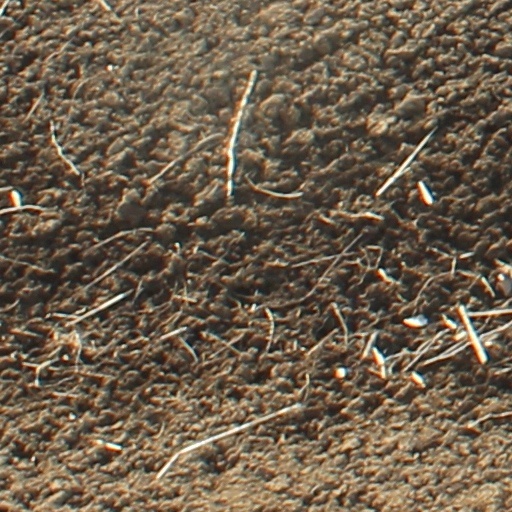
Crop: wheat